Grumman F4F Wildcat

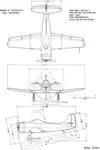
A three view drawing of the proposed XF2M-1.

The F2M-1 was a planned development of the FM-1 by General Motors / Eastern Aircraft to be powered by the improved XR-1820-70 engine, but the project was canceled before any aircraft were built.